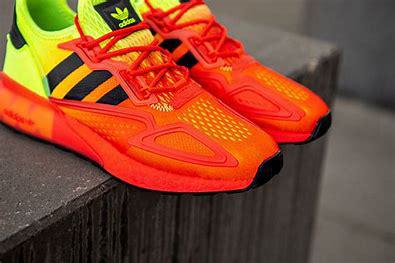
Brand: Adidas
Model: ZX 2K Boost